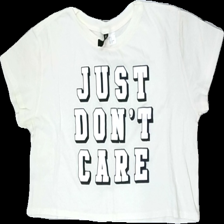
View: front
Type: Top
Category: Ladies
Brand: H&M
Brand text on label: DIVIDED (H&M)
Colors: White, Black
Material: 100% cotton
Pattern: Logo print
Cut: Regular, C-collar, Cropped
Size: S
Season: All
Smell: Major
Price range: <50
Recommended usage: Reuse
Description: crop top with print
Comment: very strong detergent scent